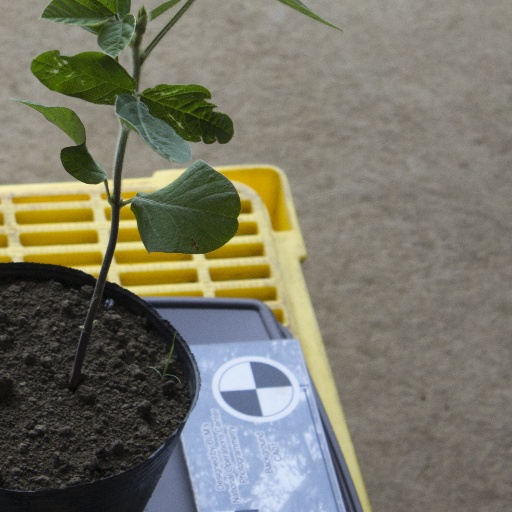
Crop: soybean